Osgood Pond

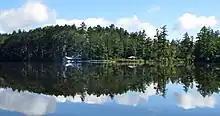
White Pine Camp on Osgood Pond, the Boat House and Tea Room

Osgood Pond is a five hundred acre lake in the hamlet of Paul Smiths, Town of Brighton, Franklin County, New York. It is the site of White Pine Camp, the Summer White House of President Calvin Coolidge, and of the historic Northbrook Lodge, listed on the National Register of Historic Places in 2014. Both were built by Benjamin A. Muncil.